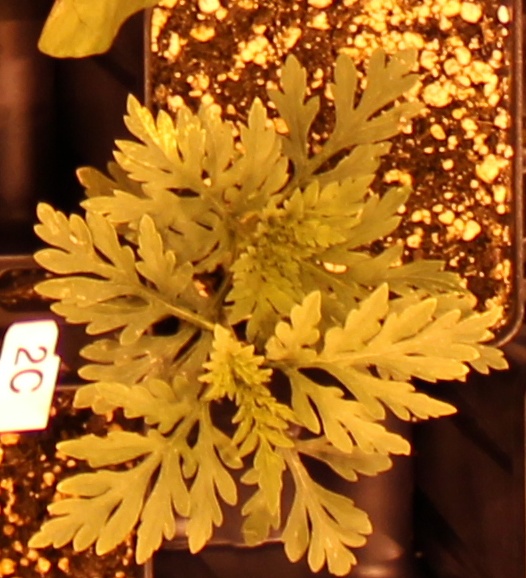
Label: Ragweed